Aydın Archaeological Museum

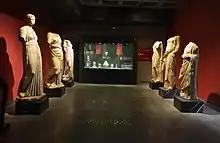
Ancient Roman statues of woman

The hall displays sculptures, reliefs, busts, capitals, altars as well as sarcophagi, burial urns and steles related to burial rituals from various eras, which were discovered at ancient cities and settlements around Aydın. A statue of Pan, the god of the wild, shepherds and flocks, is situated also here.